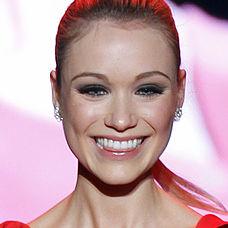
Age: 22